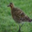
Label: bird